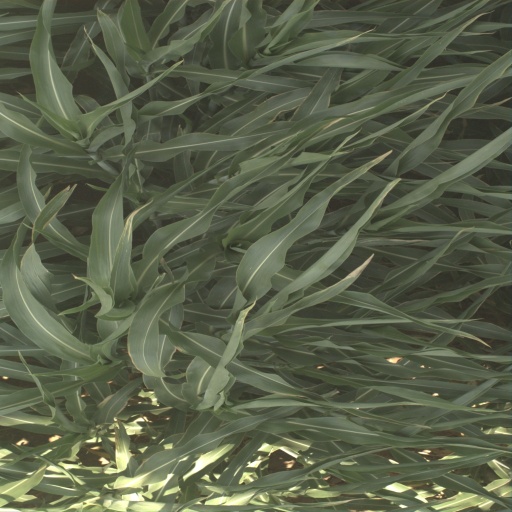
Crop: sorghum